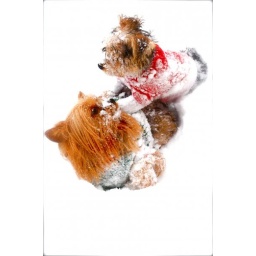
We were dog sitting our friends, isn't he super cute ( in the red jacket) !